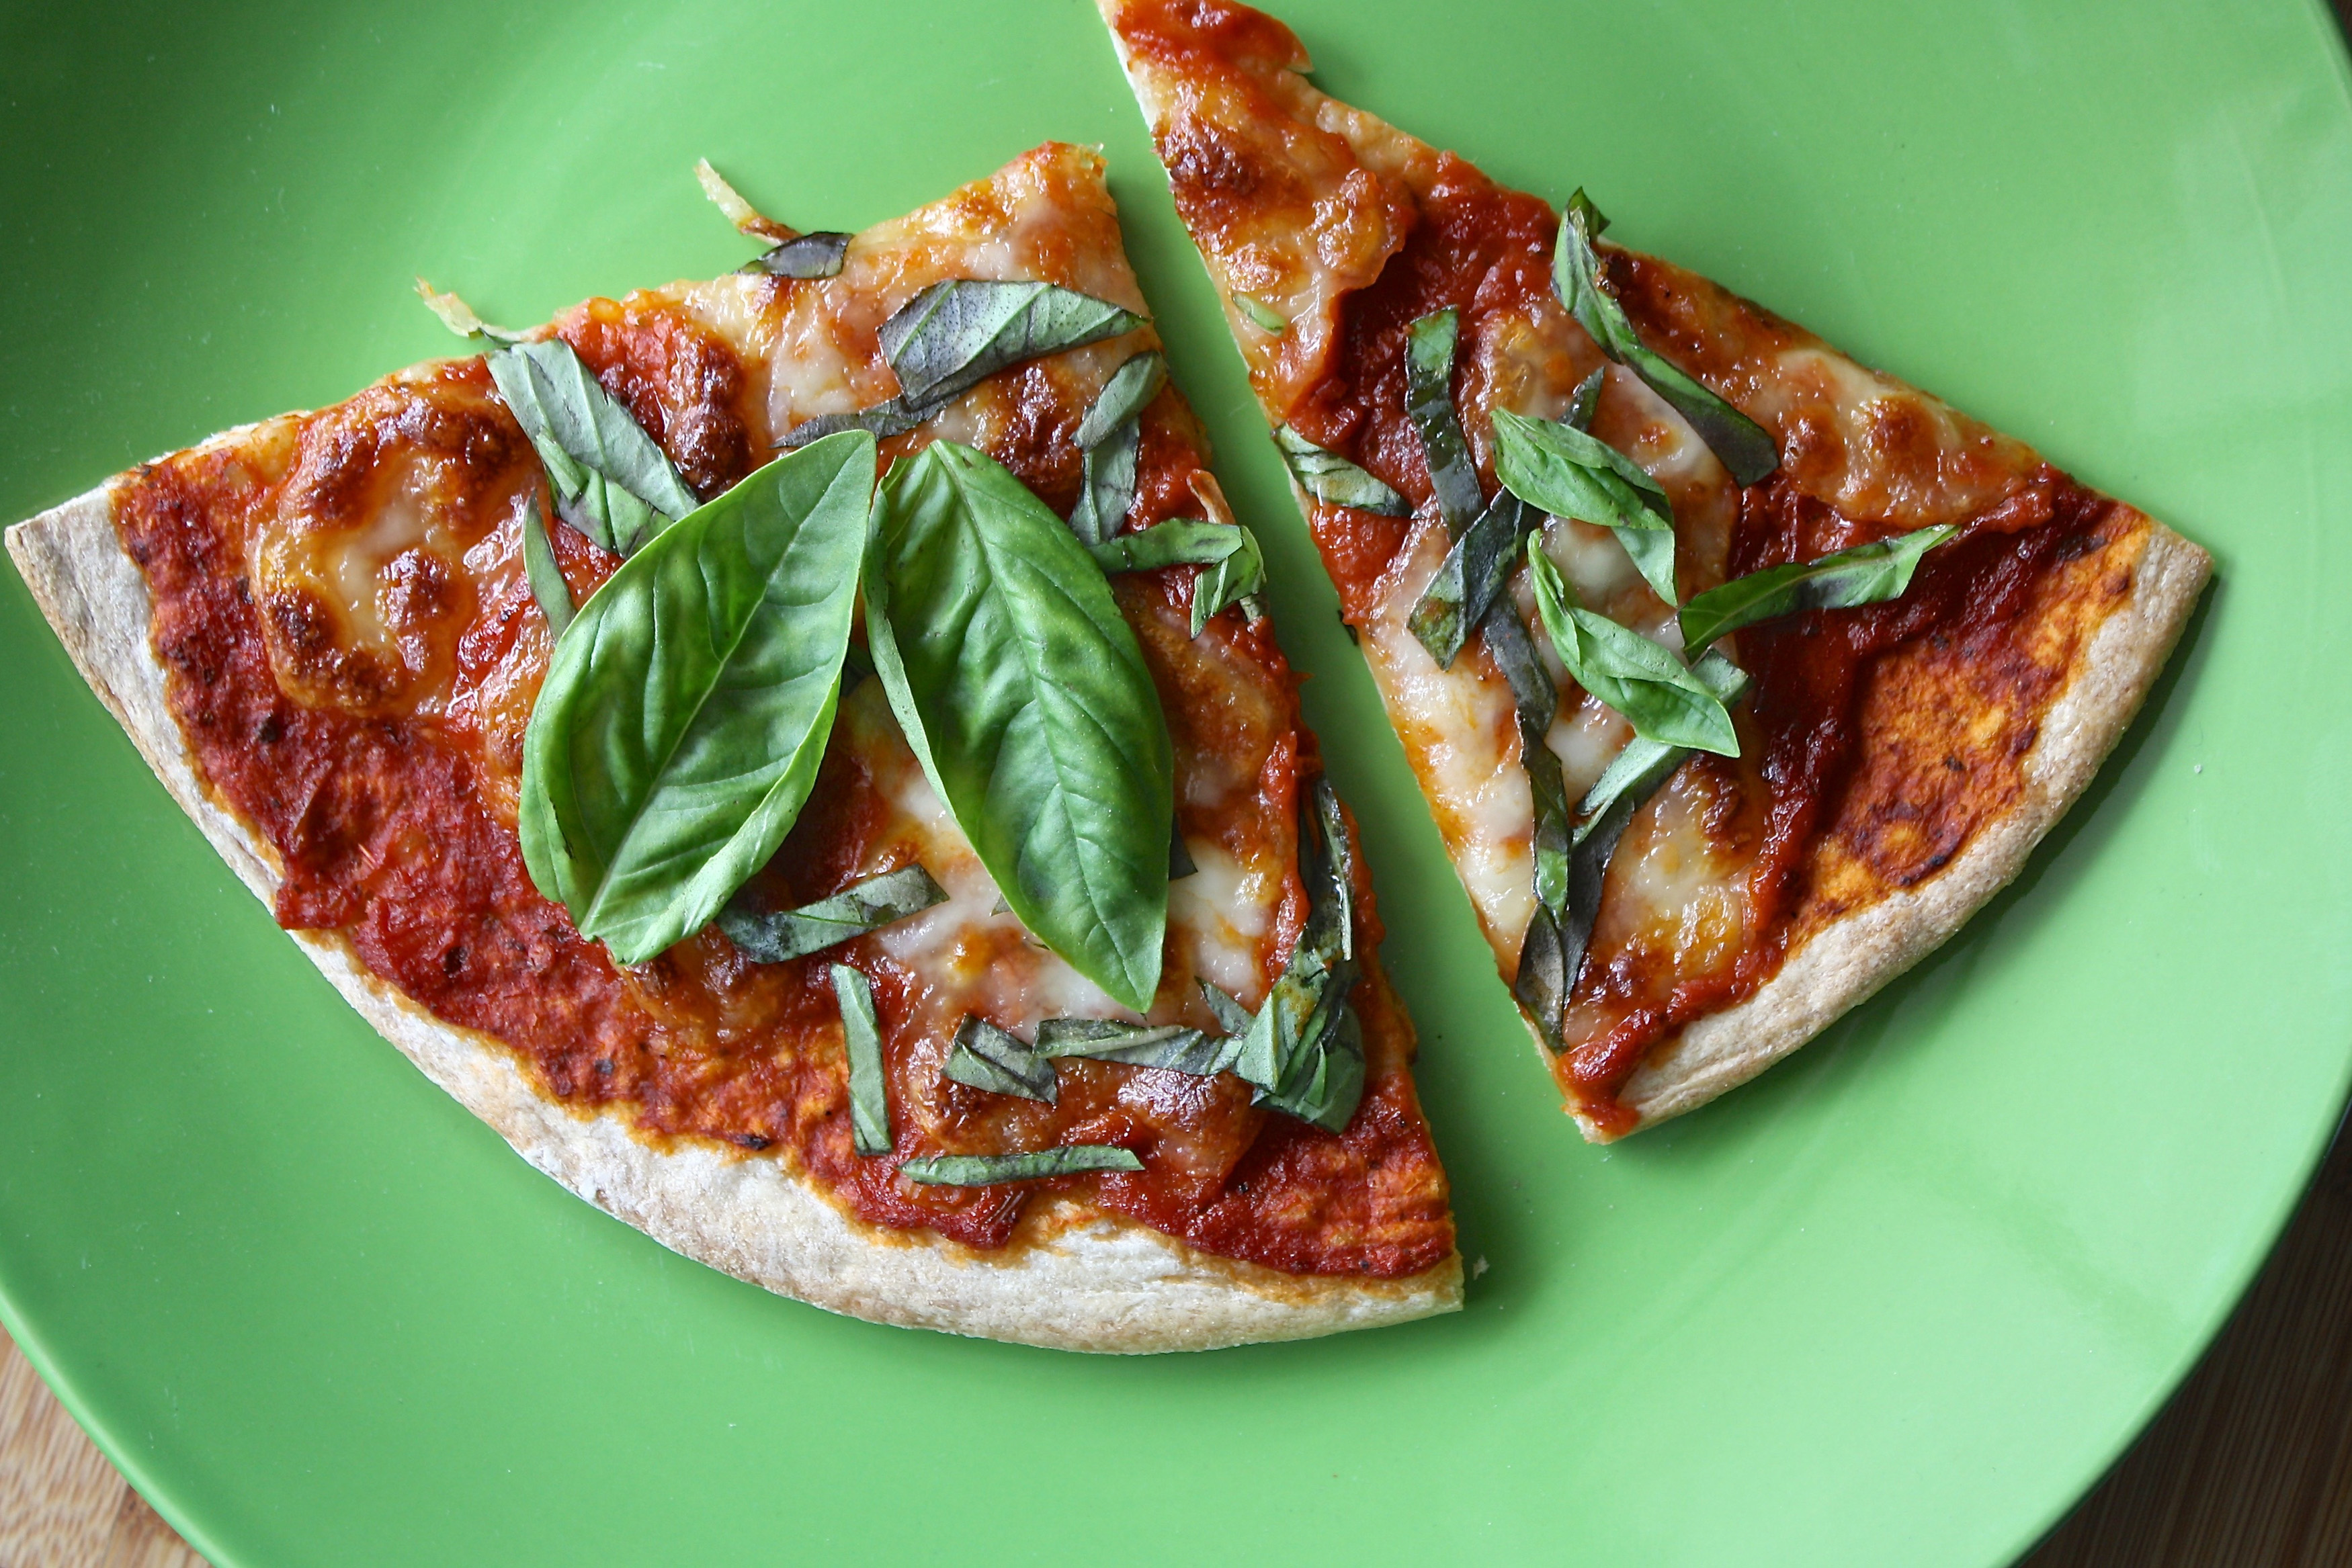
dish, cuisine, food, pizza, flatbread, ingredient, pizza cheese, produce, italian food, staple food, recipe, comfort food, finger food, baked goods, california style pizza, american food, meat, tarte flamb e, quesadilla, vegan nutrition